2009 G20 Pittsburgh summit

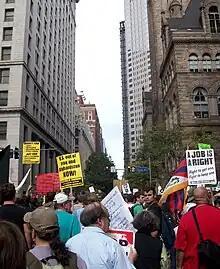
The Peoples' March begins its journey toward East Allegheny, after a series of speakers lectured in front of the City-County Building.

The Pittsburgh G20 Resistance Project called for "Everywhere Protests" at various locations and businesses (mostly banks and large corporations) throughout the city Friday morning (September 25). These were not very large scale protests. Some protesters wore black and twirled hula hoops at Forbes Avenue and Atwood Street in the Oakland neighborhood. There was also a small gathering of protesters at a Starbucks Coffee on Centre Avenue in the city's East Liberty neighborhood as well.